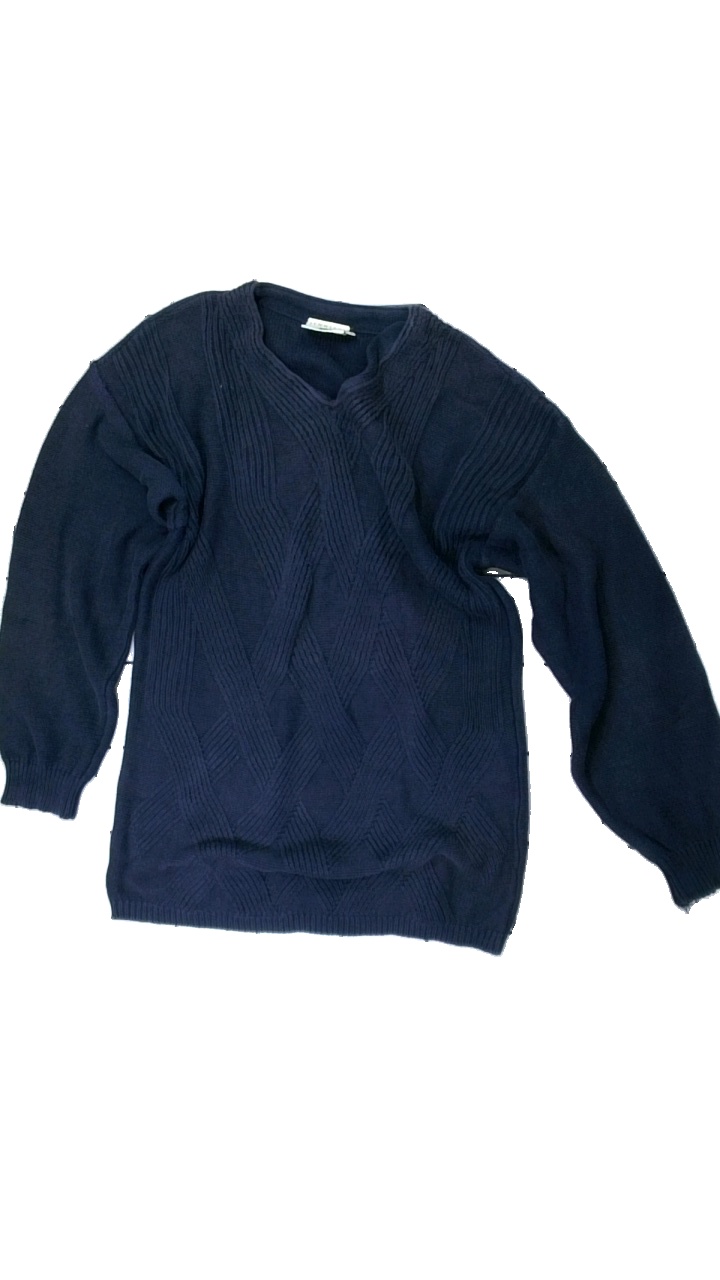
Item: Sweater (Men)
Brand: Jennifer
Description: blå stickad tröja, missfärgad över hela
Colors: Blue
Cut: Regular
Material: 100% cotton
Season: All
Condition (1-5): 2
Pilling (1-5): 5
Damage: fläckar
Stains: Major
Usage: Export
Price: <50